The Lakes (song)

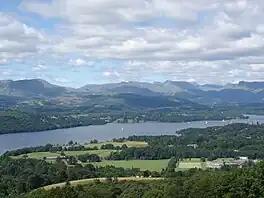

Taylor Swift began work on her eighth studio album, "Folklore", during the COVID-19 lockdowns in early 2020. She enlisted Jack Antonoff, who had worked on her three previous studio albums, as a producer on the album. Swift wrote and produced five songs with Antonoff, including "The Lakes". Due to the lockdown, both of them were separated and therefore created "Folklore" by exchanging digital files. Antonoff initially made "The Lakes" as a "big orchestral" song, before Swift said that he needed to scale the production down. The song is a melodramatic, midtempo indie ballad driven by acoustic guitar, with lush orchestration heavily laden with strings and a "euphoric" crescendo of violins. Swift's vocal range in the song spans between D to F♯. The song is written in the key of D major and has a tempo of 90 beats per minute.